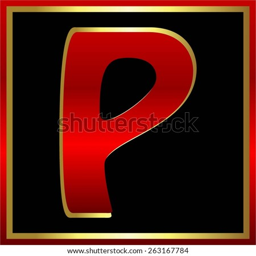
vector illustration of the letter p in red - gold frame on a black background .